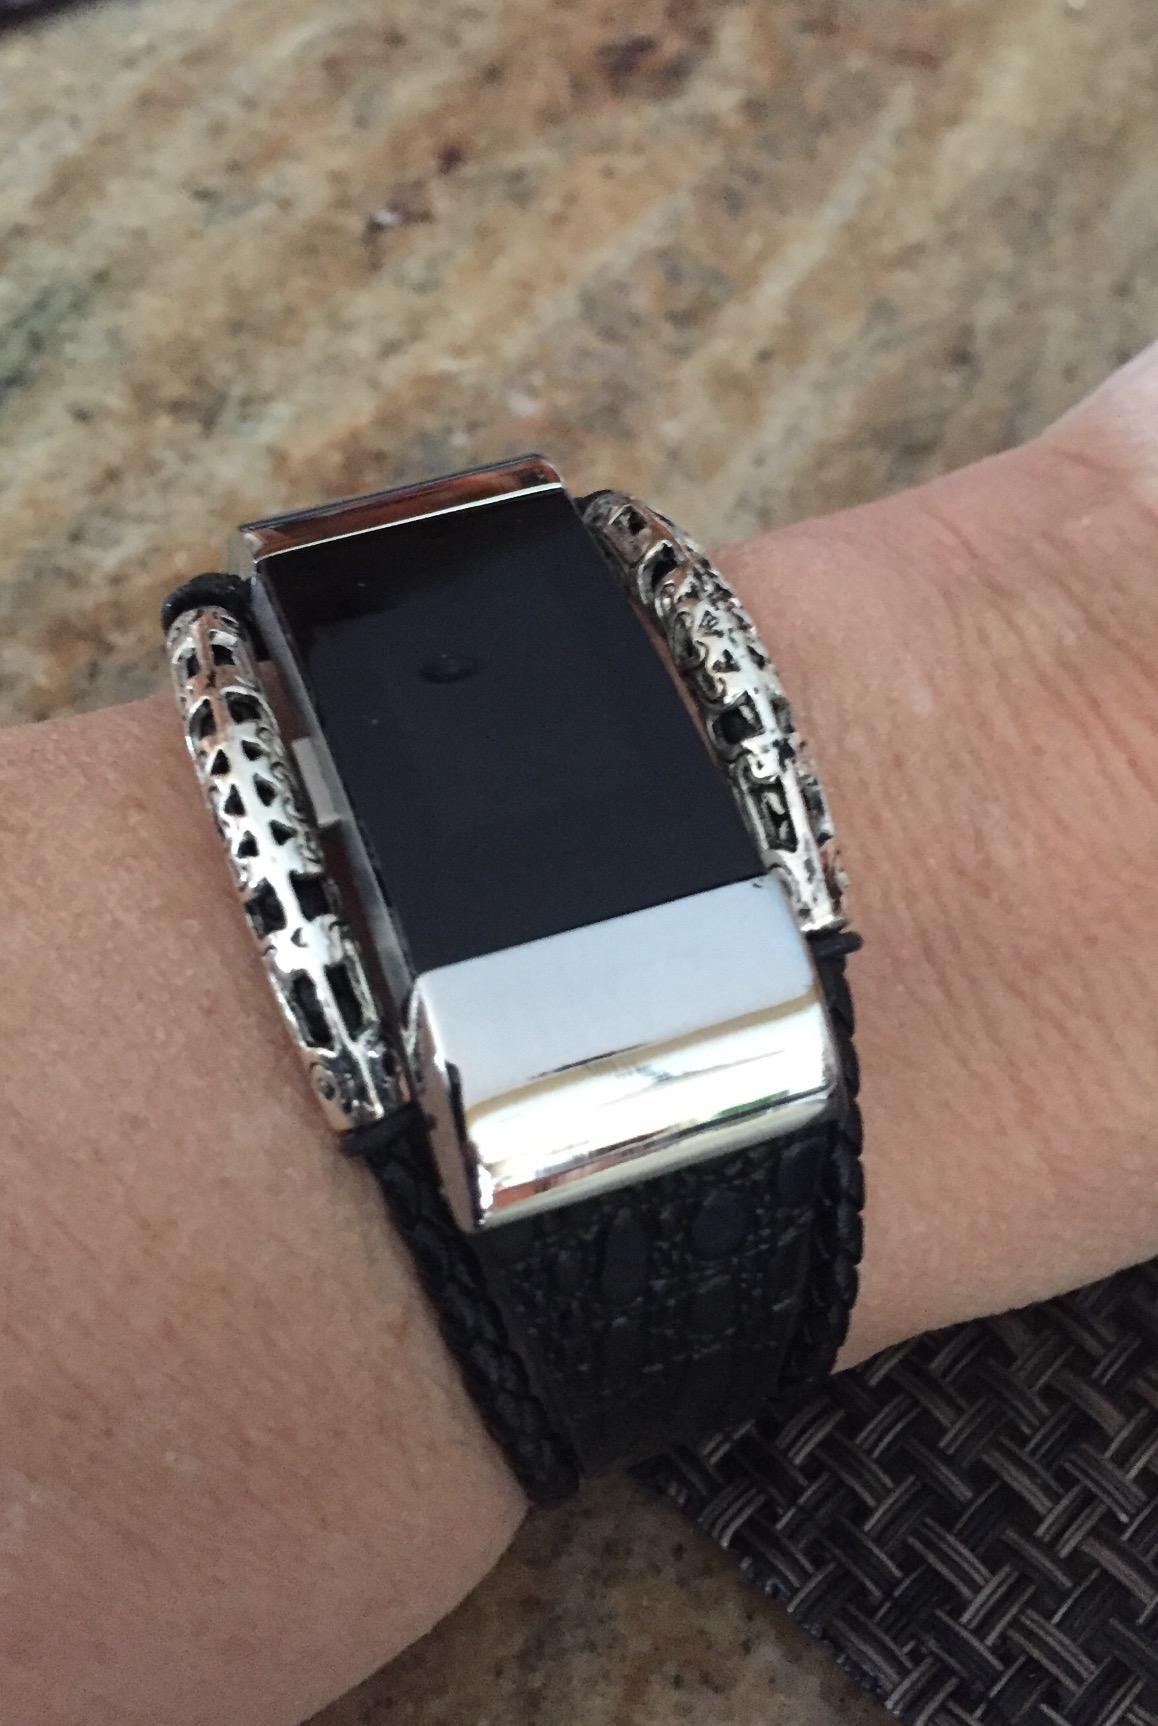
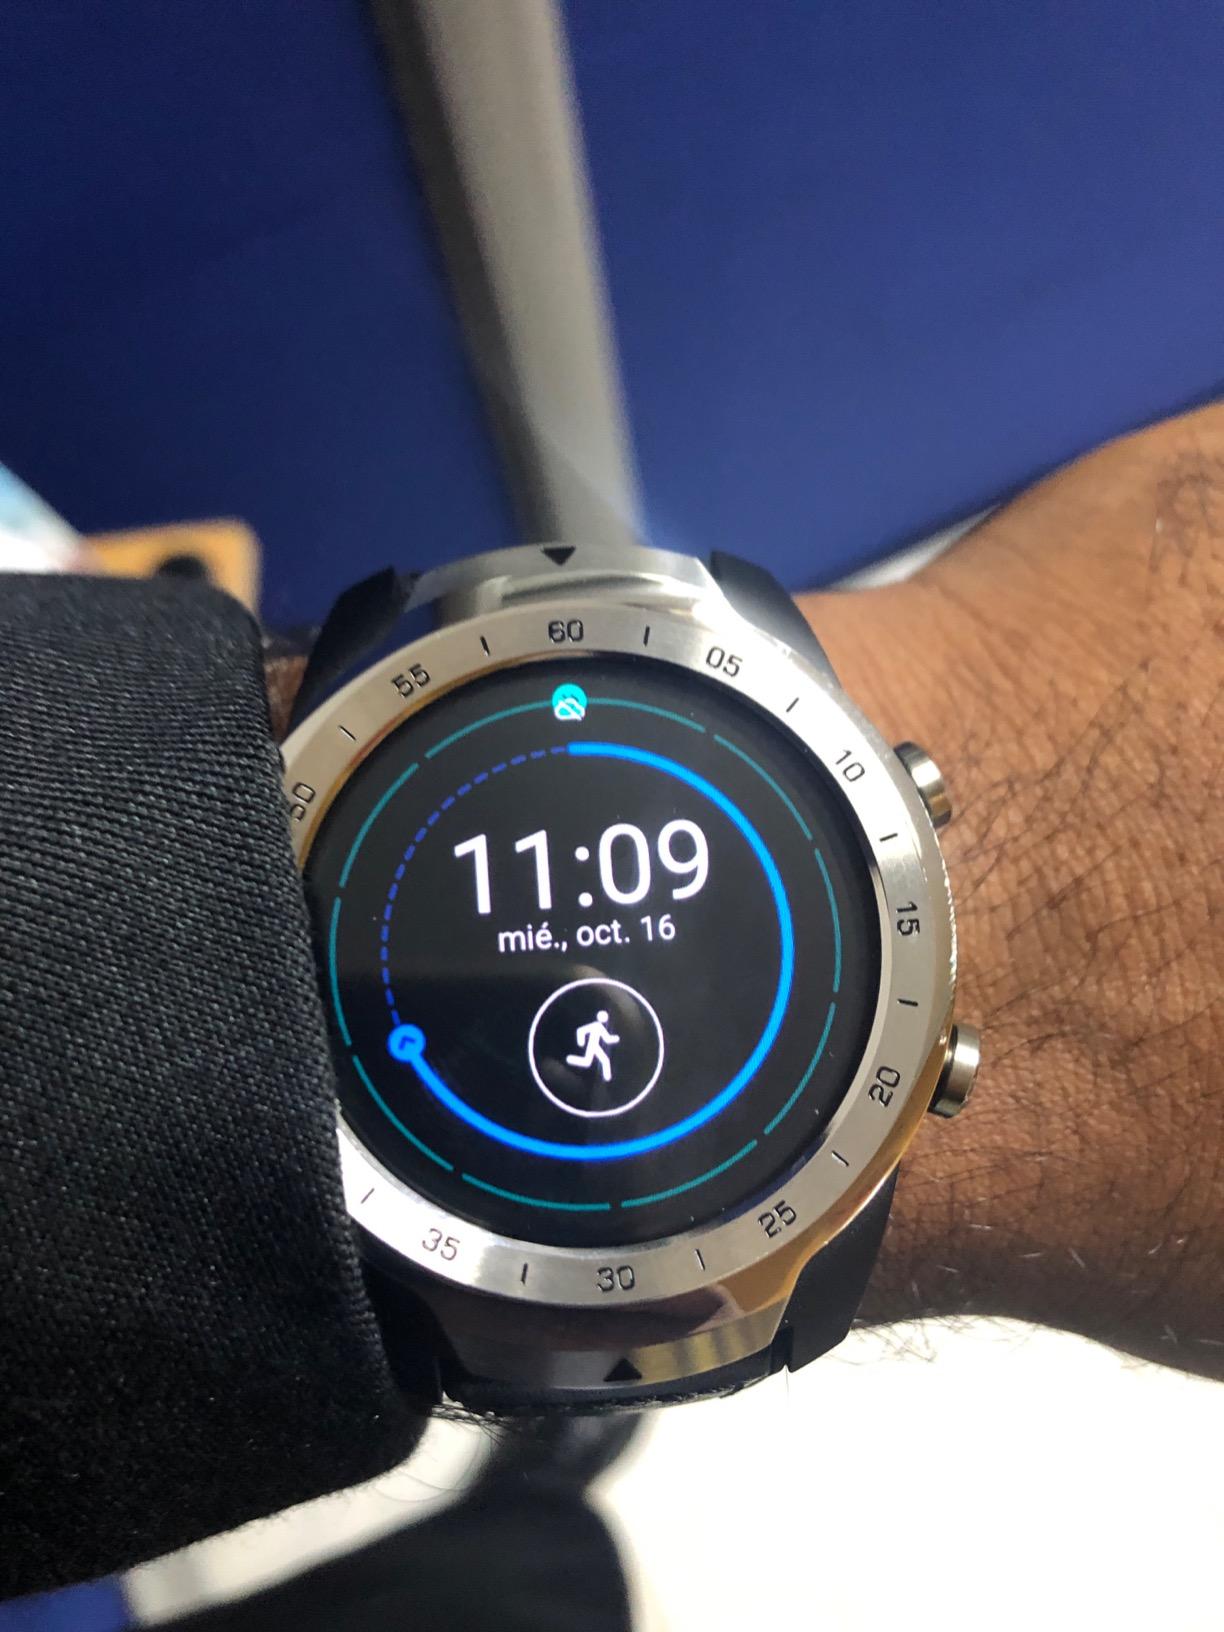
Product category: smartwatch
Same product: no